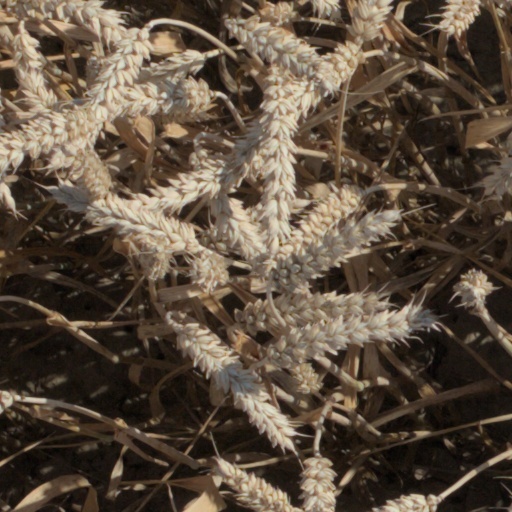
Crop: wheat